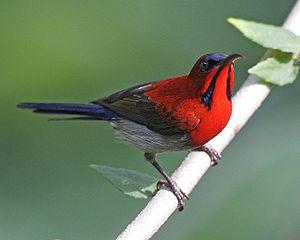
Le Souimanga siparaja est une espèce de passereaux appartenant à la famille des Nectariniidae.